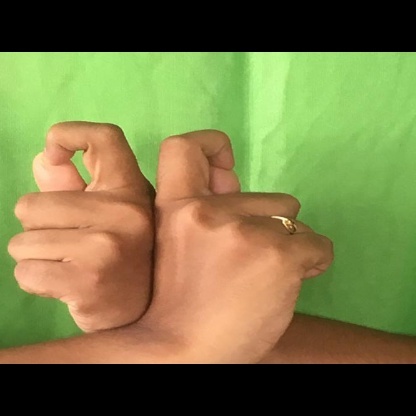
Mudra: Berunda